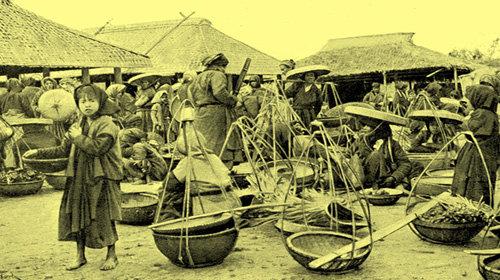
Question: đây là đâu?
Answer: đây là một khu chợ